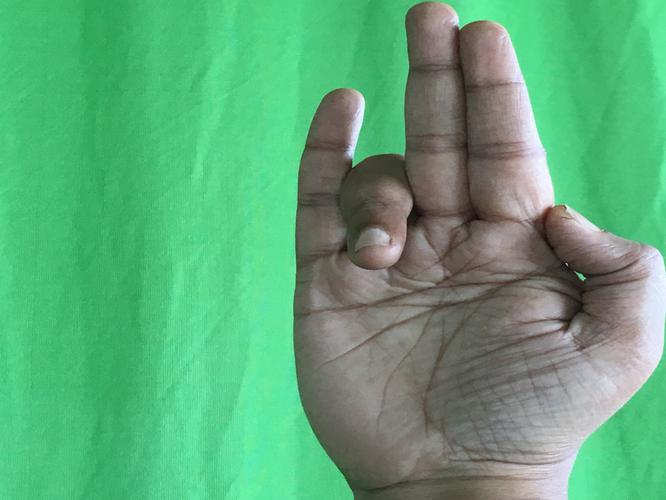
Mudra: Tripathaka
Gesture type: single_hand